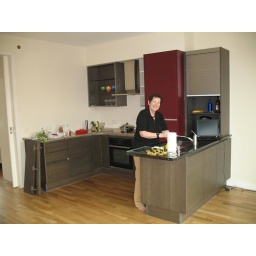
Mom preparing fruit salad in the kitchen, before we put the cabinet doors on.